Youth perspective

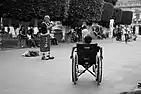

The youths perspective uses intersectionality to identify other conditions such as gender, class, ethnicity, sex-affective preference or orientation, physical or mental condition, among others, which generate differentiated youth experiences that can lead to increased social disadvantage.